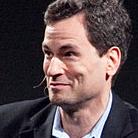
Age: 46